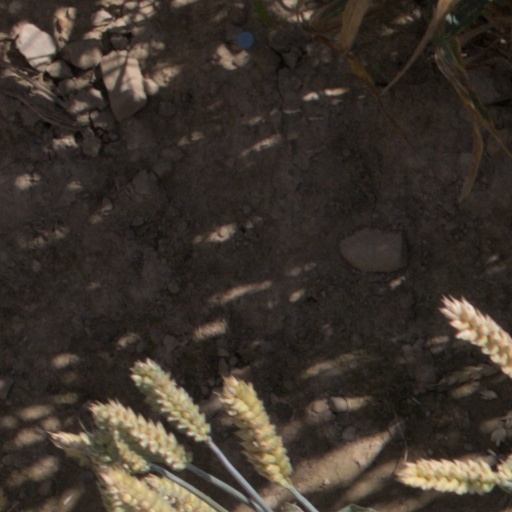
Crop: wheat